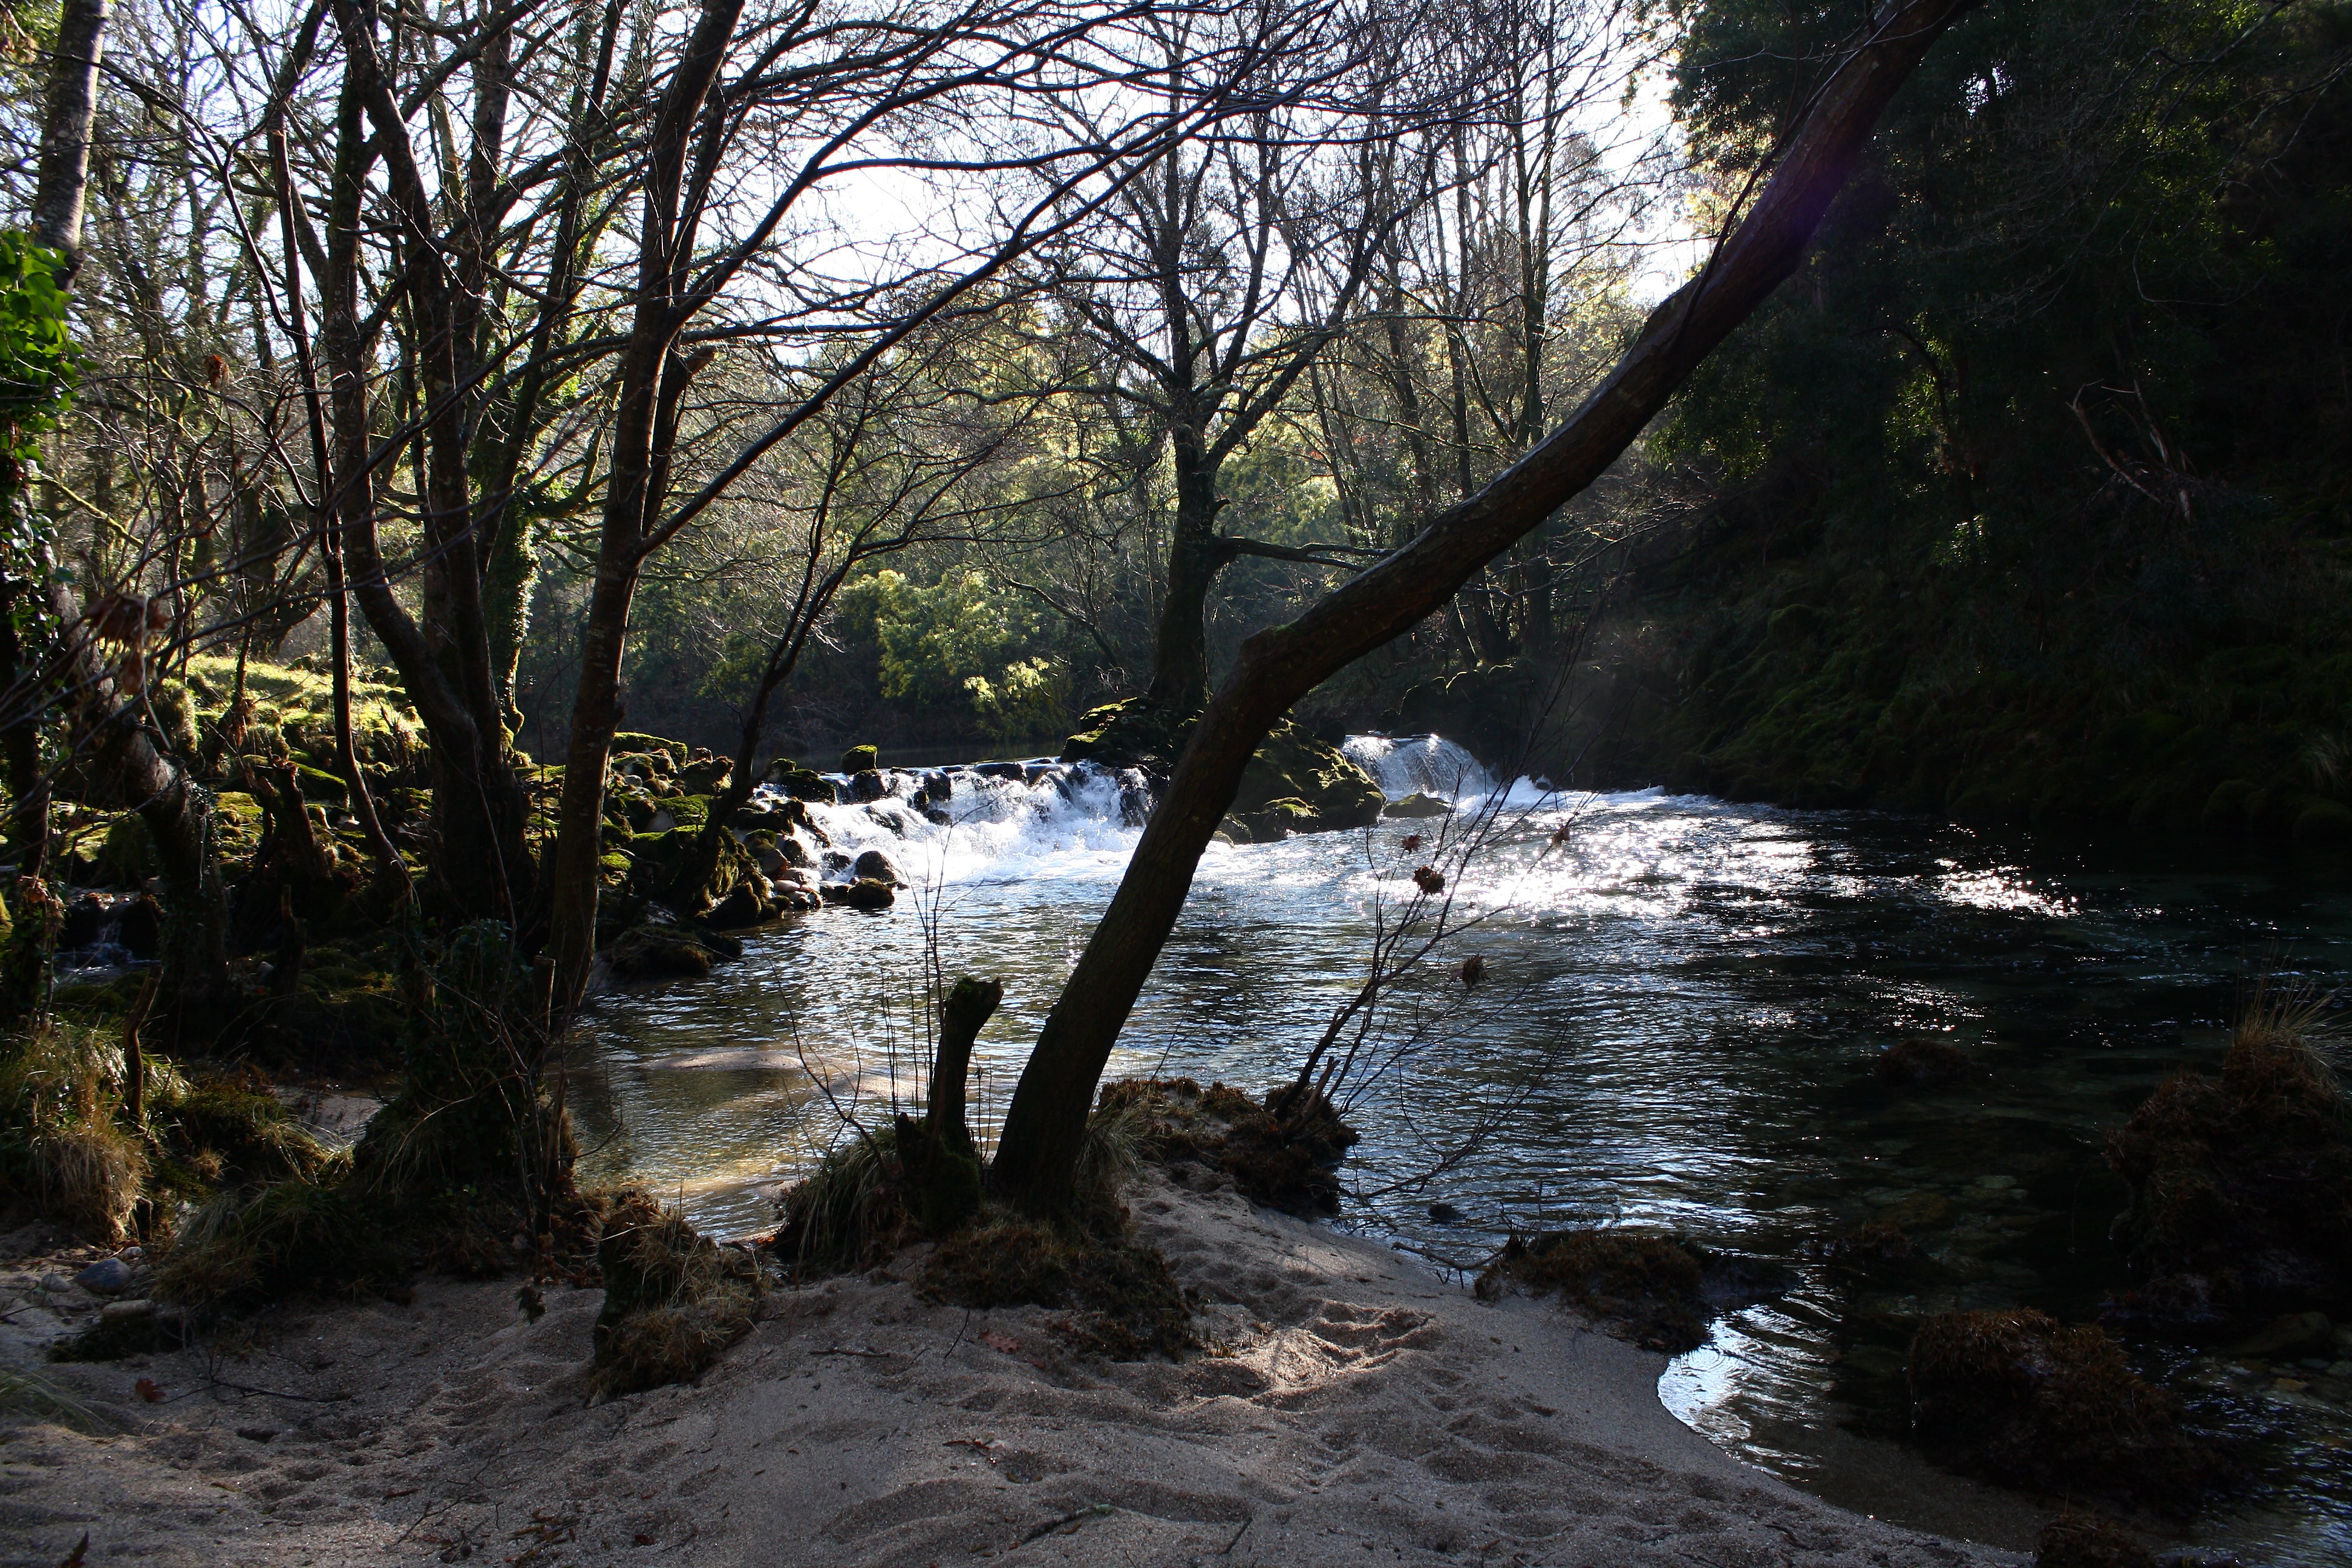
landscape, tree, water, nature, forest, rock, wilderness, trail, leaf, lake, river, stream, autumn, rapid, body of water, galicia, pontevedra, woodland, habitat, espana, alama, canoneos1000d, rioverdugo, landform, geographical feature, woody plant